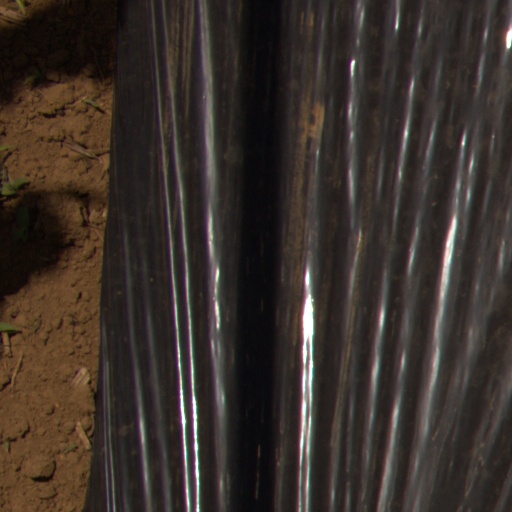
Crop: Jerusalem artichoke